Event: Ecuador Earthquake
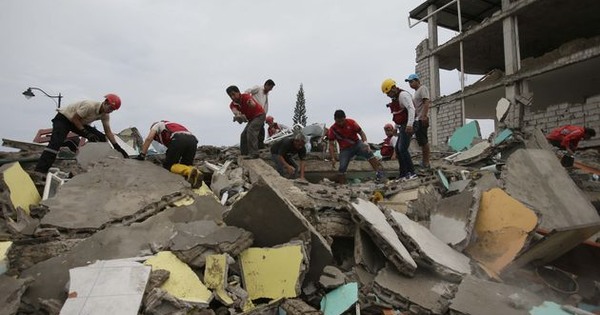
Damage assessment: damage